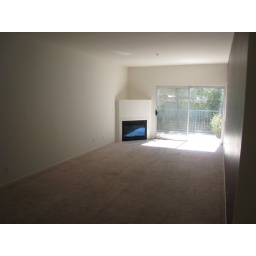
living room. sliding glass door to patio in the back